Vagif Sadygov

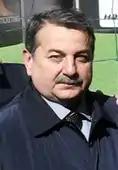
Sadygov in 2019

Vagif Sadygov (born 1 April 1959, Azerbaijani: "Vaqif Sadıqov") is an Azerbaijani football manager.